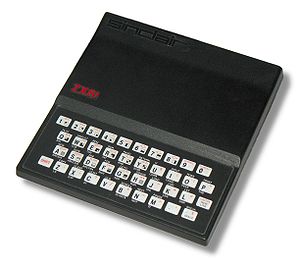
ZX81
Sinclair ZX81
Mikrocomputeren Sinclair ZX81 var efterfølgeren til Sinclair ZX80 – baseret på processoren Zilog Z80, og en af de første mikro-computere der blev solgt i Danmark i mere end nogle få eksemplarer. Firmaet Navnet Sinclair var fra firmaets stifter: Briten Sir Clive Sinclair.